Daan-Ghati

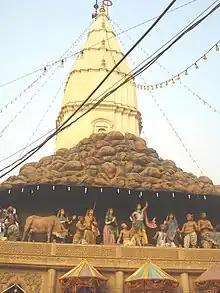
The scene of Krishna lifting Govardhan at the temple

Daan-Ghati is one of the two main temple structures in Govardhan, near Mathura, India. The other temple structure is called Dasvisa.